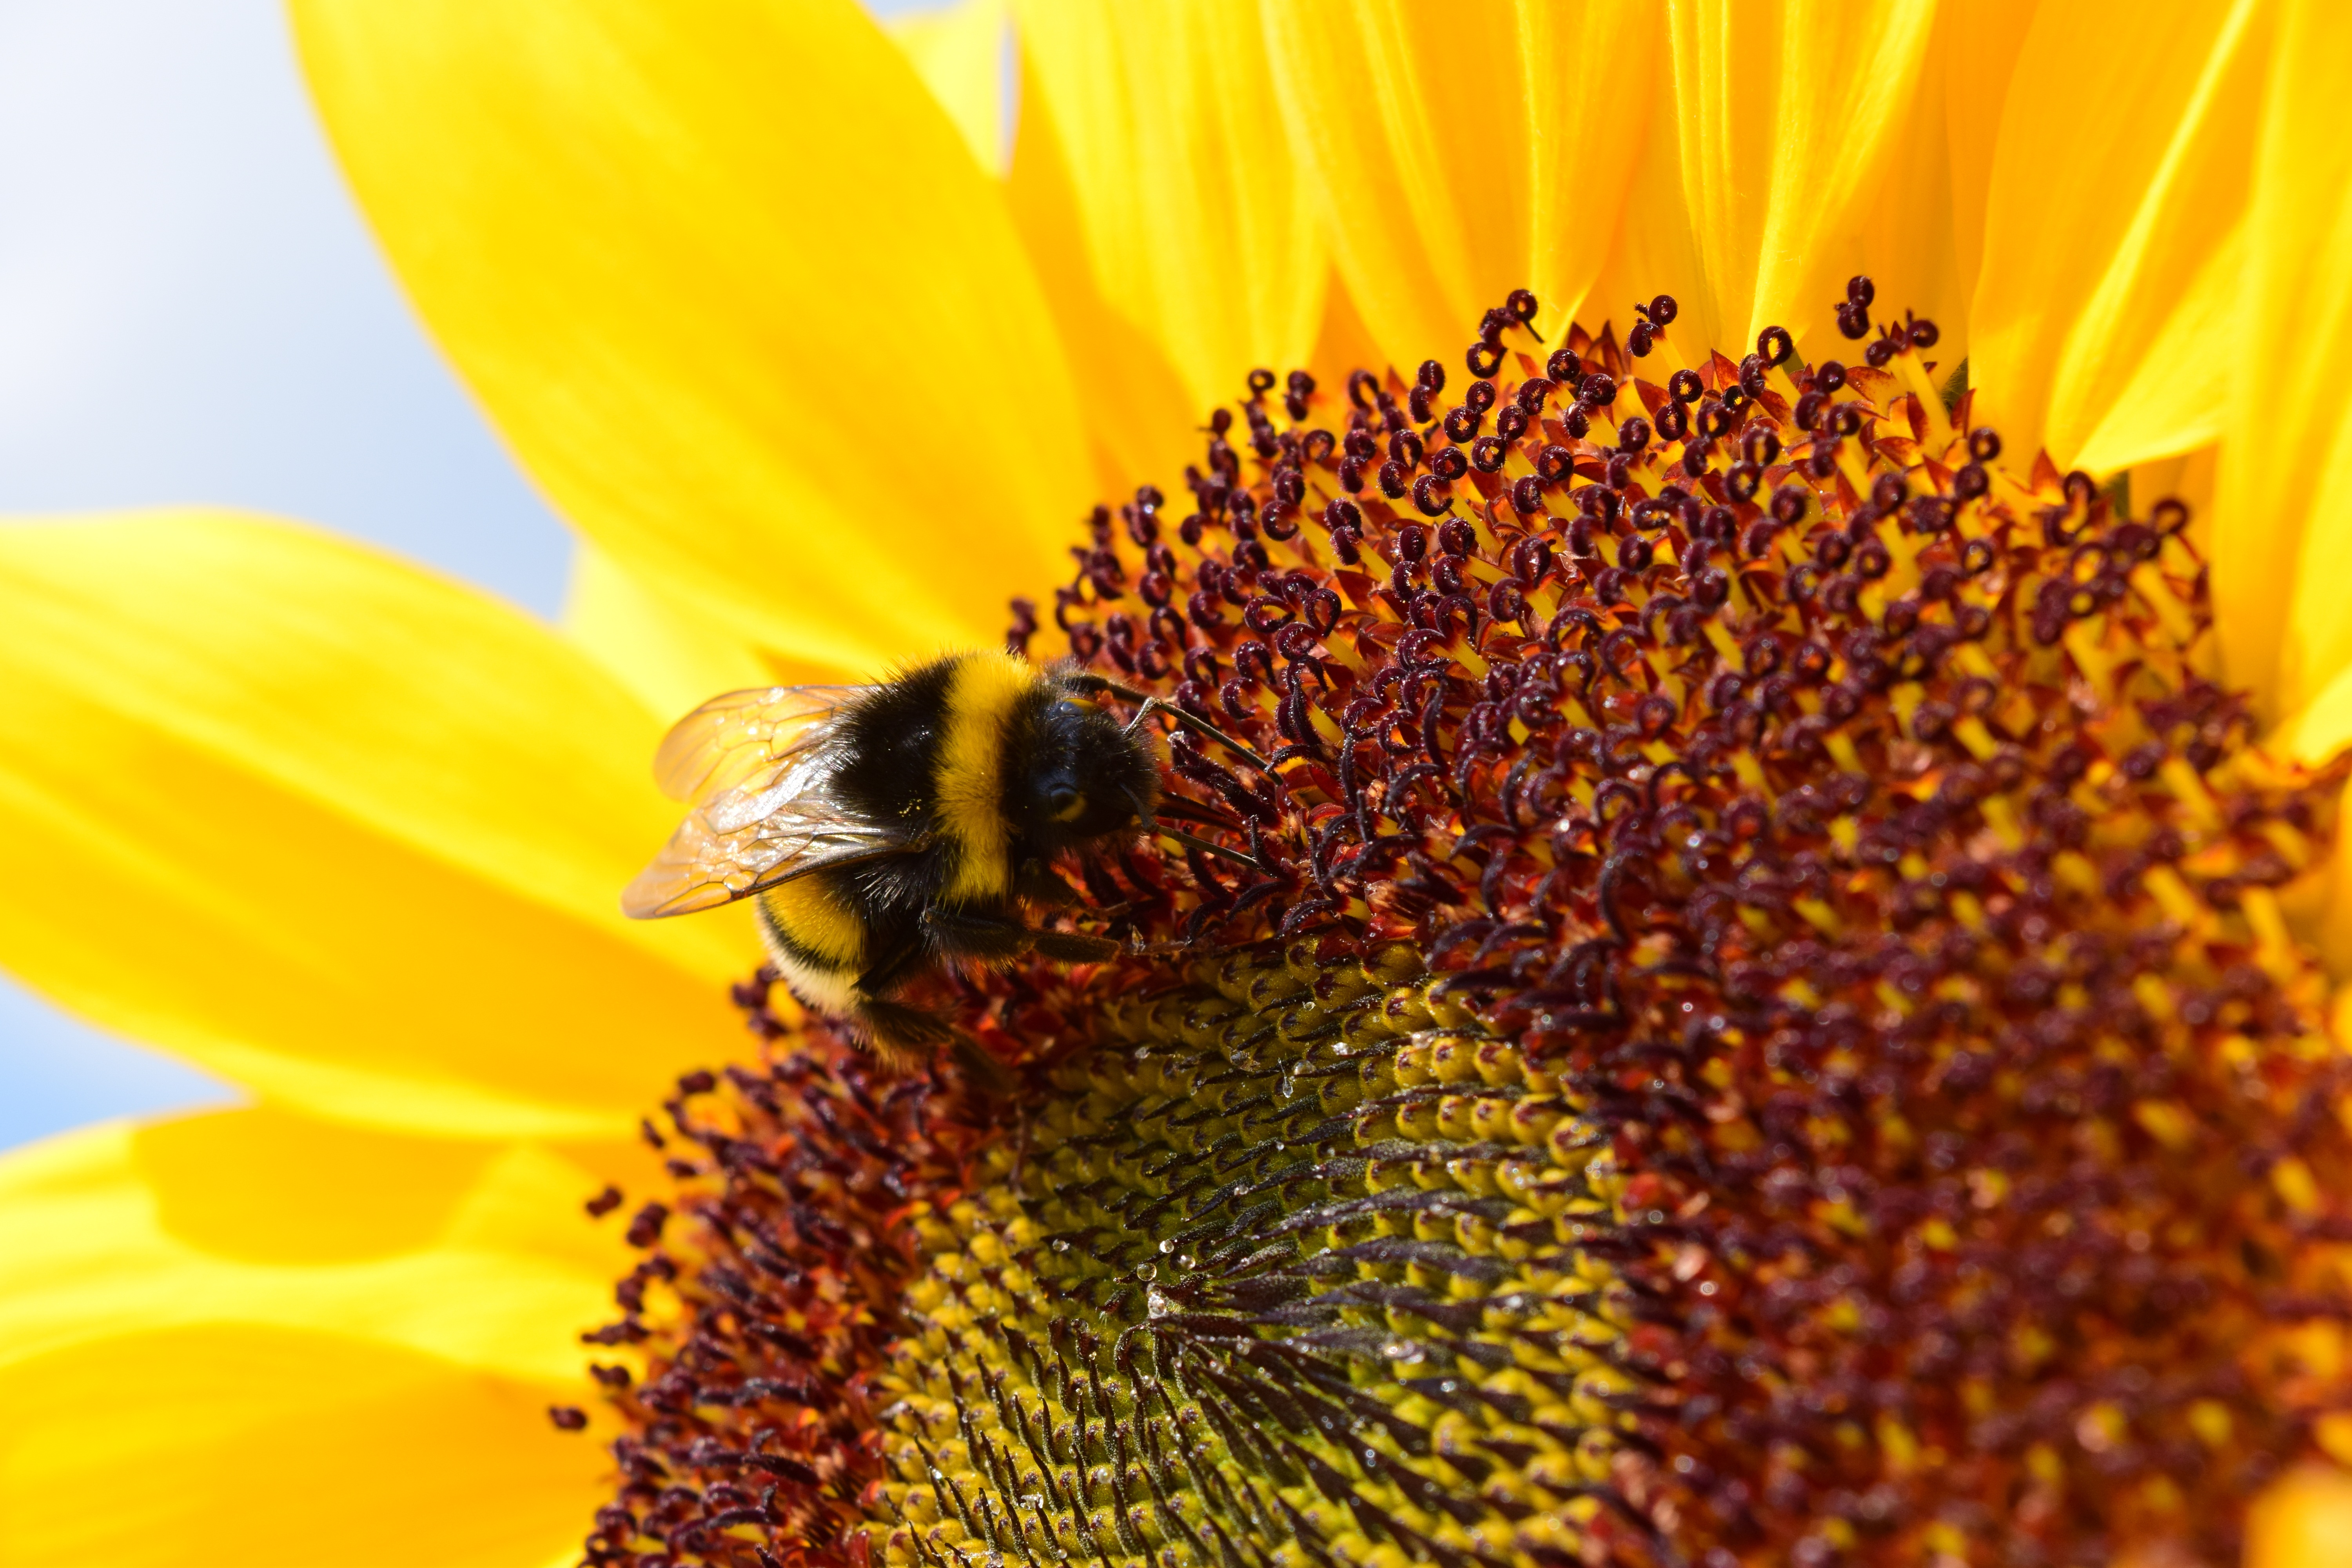
nature, blossom, plant, photography, flower, petal, bloom, summer, pollen, pollination, produce, insect, botany, yellow, close, flora, fauna, sunflower, invertebrate, close up, sunny, bee, helianthus, sun flower, hummel, vegetarian food, nectar, macro photography, flowering plant, honey bee, daisy family, sunflower seed, land plant, membrane winged insect